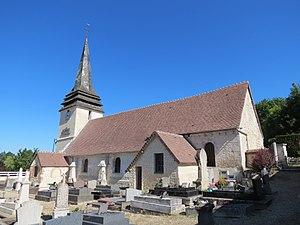
Église Saint-Vaast de Connelles